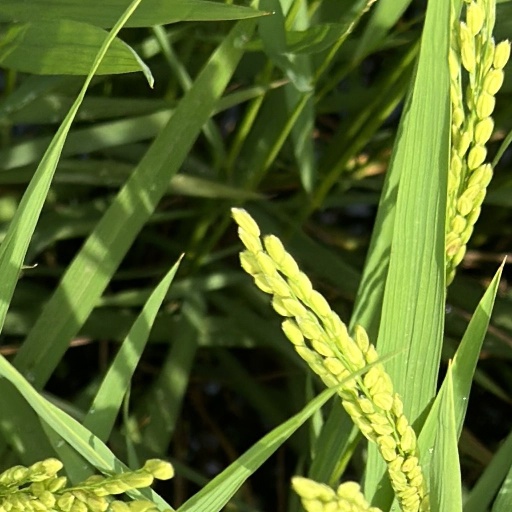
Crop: rice